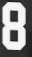
Number: 8